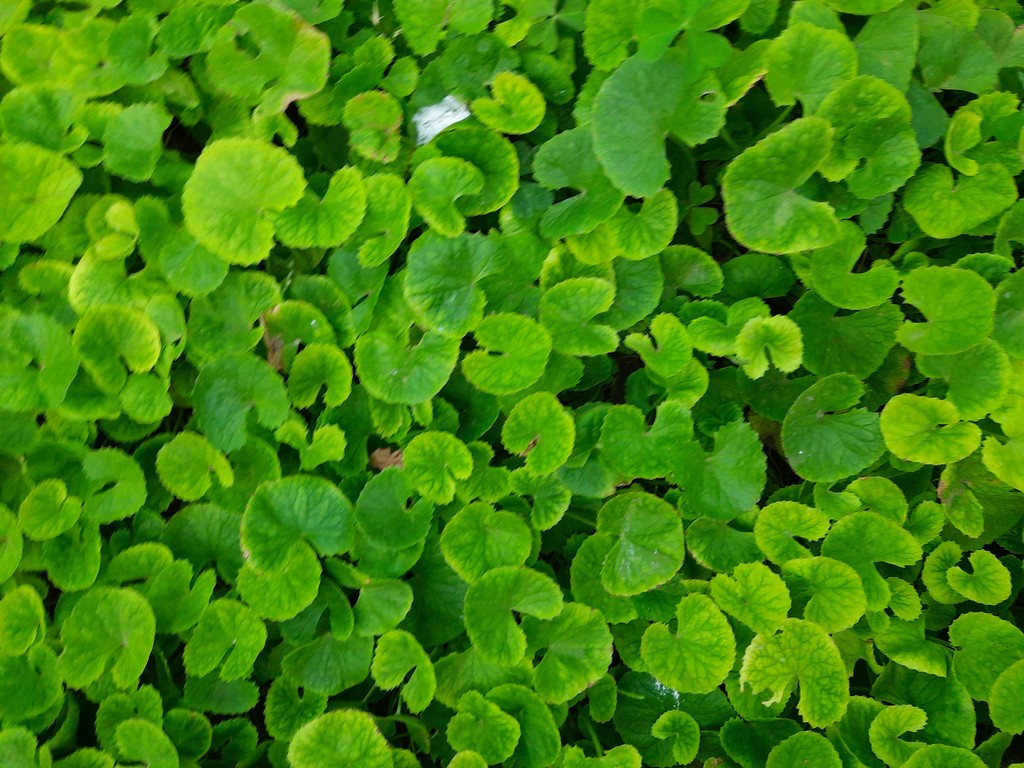
Label: Healthy